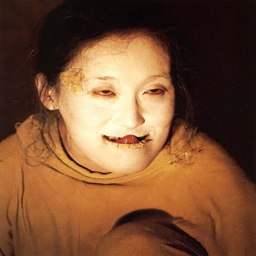
take me to the king if i ever see this in person